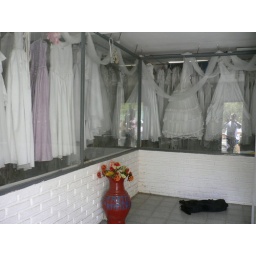
dog sleeping in the wedding dresses chapel